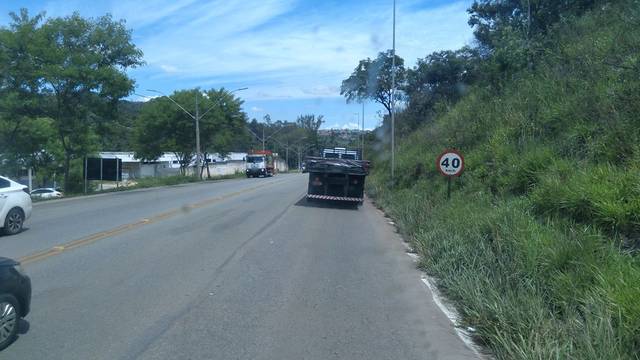
Region: Brazil
Coordinates: -19.877, -43.869